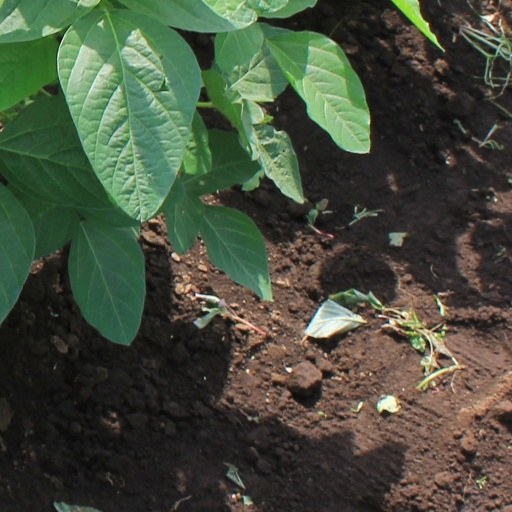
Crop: soybean